Carnival in Italy

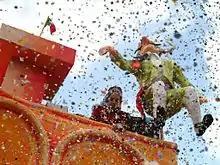
Carnival of Tempio Pausania

The Carnival of Venice is an annual festival held in Venice, Italy, famous throughout the world for its elaborate costumes and masks. The Carnival ends on Shrove Tuesday ("Martedì Grasso" or Mardi Gras), which is the day before the start of Lent on Ash Wednesday. The Carnival traces its origins to the Middle Ages, existing for several centuries until it was abolished in 1797. The tradition was revived in 1979.